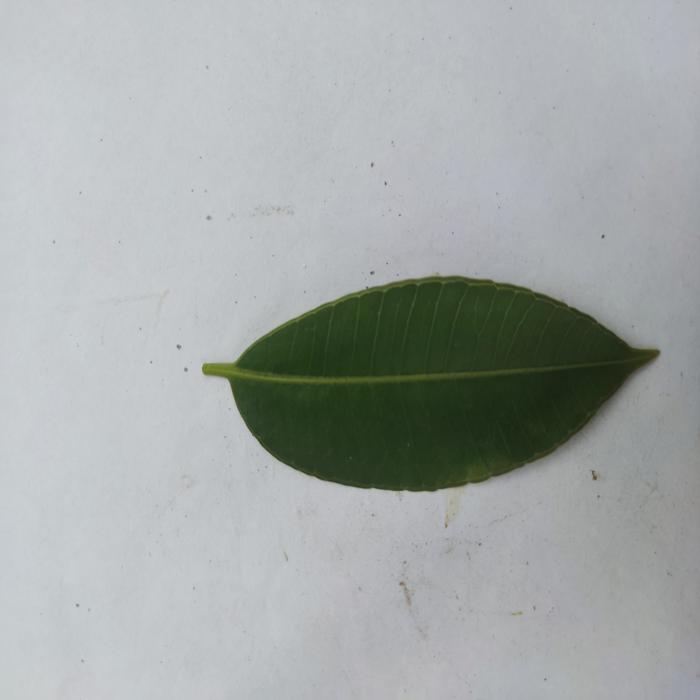
Crop: Hog Plum
Leaf condition: Heathy_Leaf